Rehabilitation Project Force

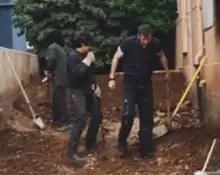
RPF Members in Los Angeles

The Rehabilitation Project Force, or RPF, is the Church of Scientology's program for members of its Sea Organization who have allegedly violated expectations or policies. This may include members who are deemed to have hidden evil intentions towards Scientology, members who are unproductive in their work or who produce poor-quality work.